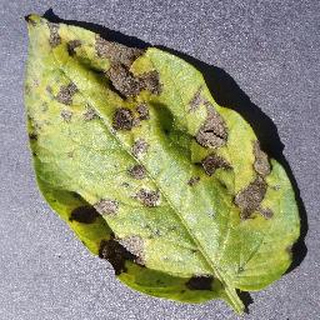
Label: potato_early_blight